Kirishima-Jingū Station

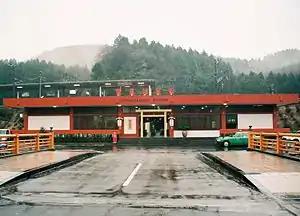
Kirishima-Jingū Station in 2004

is a passenger railway station located in the city of Kirishima, Kagoshima, Japan. It is operated by JR Kyushu and is on the Nippō Main Line.